Nakos Panourgias

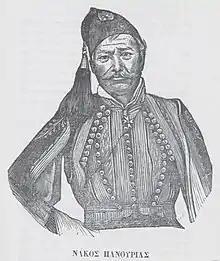
Woodcut of Nakos Panourgias as a general in the dress of the Royal Phalanx.

Nakos Panourgias was a Greek commander during the Greek War of Independence, who rose to the rank of major general and was elected an MP in the independent Kingdom of Greece.